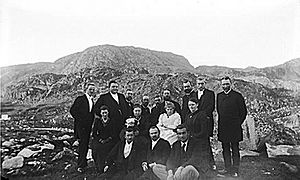
Gustav Holm
Gustav Holm (bagest, nr tre fra venstre) i Qaqortoq i 1894 under "Konebådsekspeditionen", hvor han var kaptajn på Hvidbjørnen.
Bagerst fra venstre: volontør Erik Vilhelm Bache, pastor Frandsen, kaptajn Gustav Holm - fører af dampbarken Hvidbjørnen.&#160;?,&#160;?, kolonibestyrer Conrad Brummerstedt, 1ste styrmand på Hvidbjørnen Jens Berentz, pastor Rüttel. Midterste række fra venstre: fru pastor Frandsen, fru Johanne Brummerstedt,&#160;?, fru Rüttel. Forreste fra venstre:&#160;?,&#160;?,&#160;?. Julianehåb, Qaqortoq, Qaqortoq, Vestgrønland, 1894
Gustav Frederik Holm født 6. august 1849 i København, død 13. marts 1940 sammesteds, han er begravet på Garnisons Kirkegård. Var en dansk søofficer og polarforsker i Grønland. Han var søn af en orlogskaptajn og blev selv kaptajn i 1885.